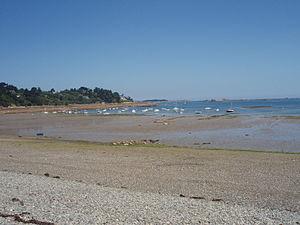
Ploubazlanec [plubalanɛk], Plaeraneg en breton, est une commune située dans le département des Côtes-d'Armor en région Bretagne. Ploubazlanec appartient au pays historique du Goëlo.
Olivier Georges Pagès est un historien de l'art, peintre, sculpteur et écrivain français né le 4 septembre 1925 à Paris.